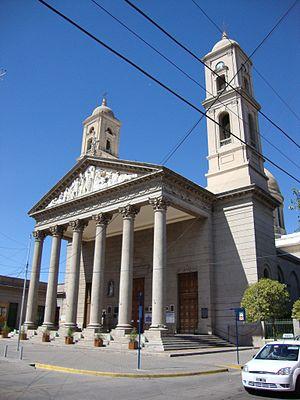
Cet article recense les monuments historiques de la province de San Luis, en Argentine.
La province de San Luis est une subdivision de l'Argentine située au centre-ouest du pays. Sa capitale est la ville de San Luis.
Le diocèse de San Luis est un siège de l'Église catholique en Argentine suffragant de l'archidiocèse de San Juan de Cuyo. En 2010, il comptait 365 000 baptisés pour 385 000 habitants. Il est actuellement tenu par Mᵍʳ Pedro Daniel Martínez.